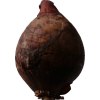
Label: red_onion